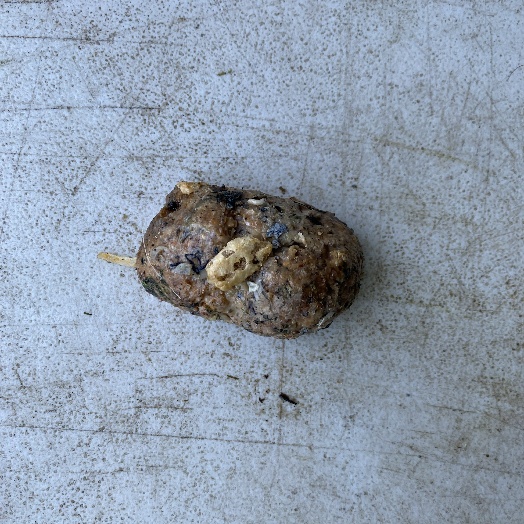
Label: Food Organics